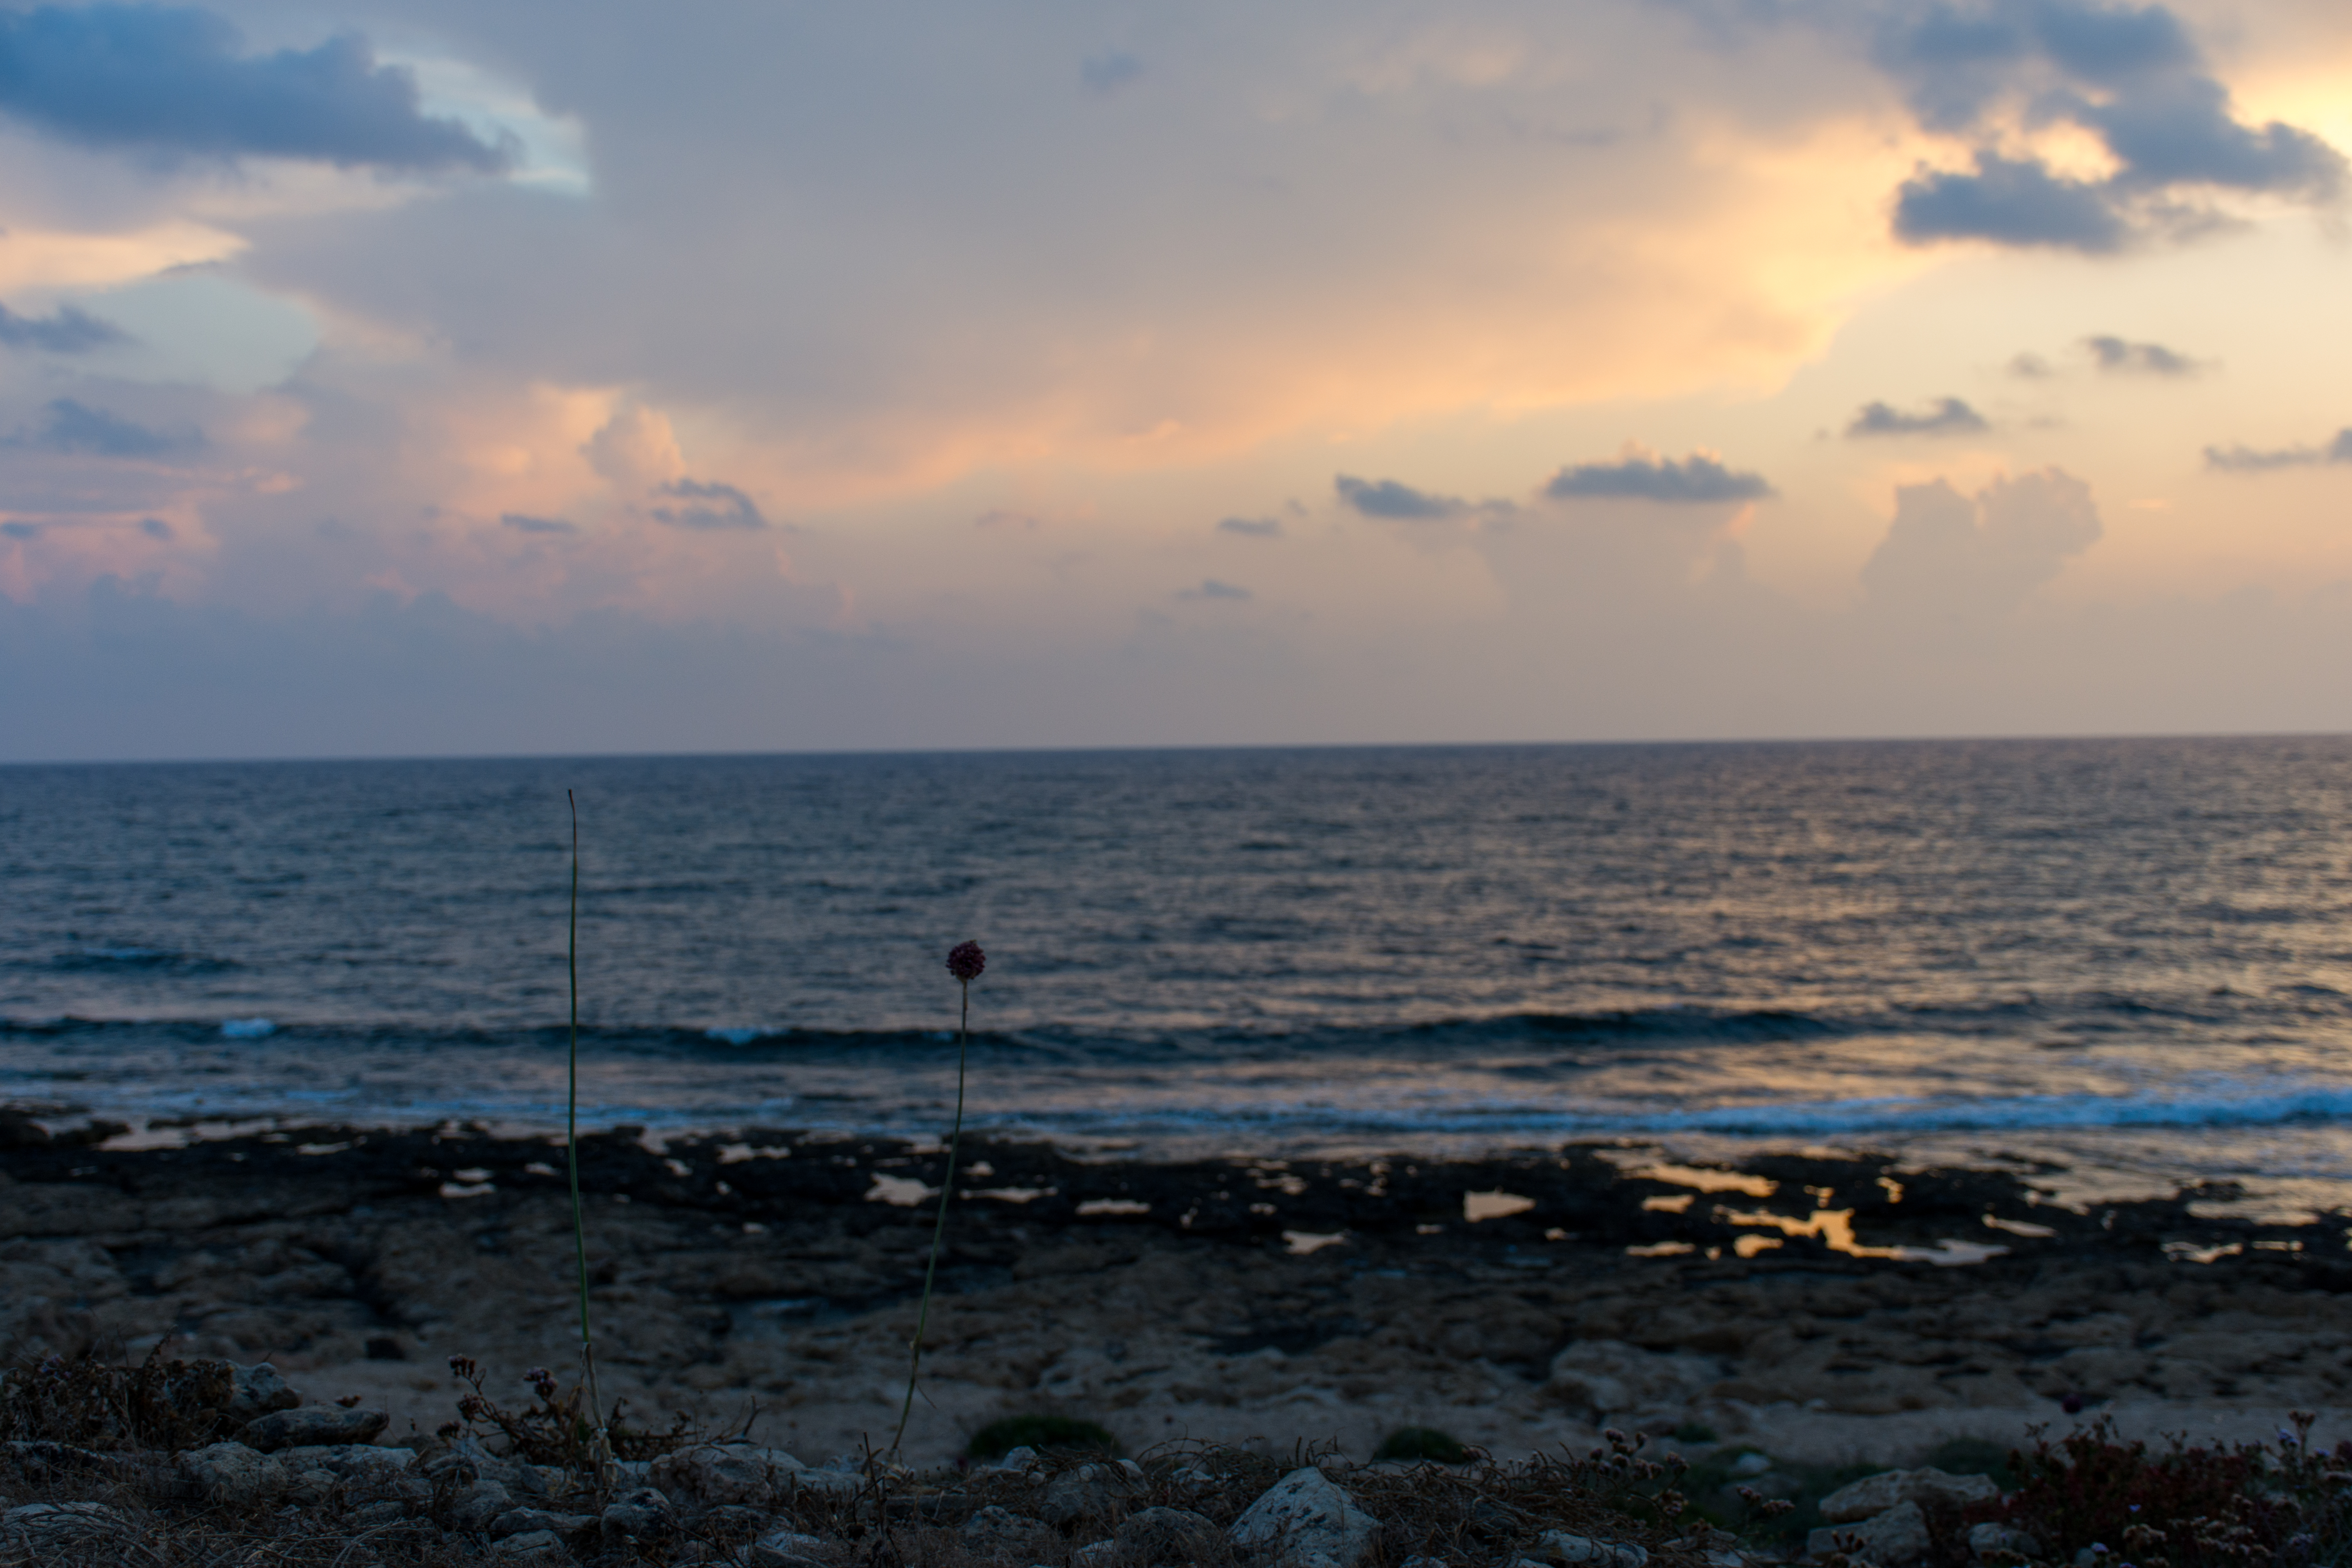
paphos, cyprus, coastline, rocks, blizzard, waves, sea, sunset, walk, birds, fence, tower, lighthouse, sky, horizon, ocean, body of water, shore, cloud, beach, coast, water, evening, wave, calm, sunrise, dusk, coastal and oceanic landforms, wind wave, dawn